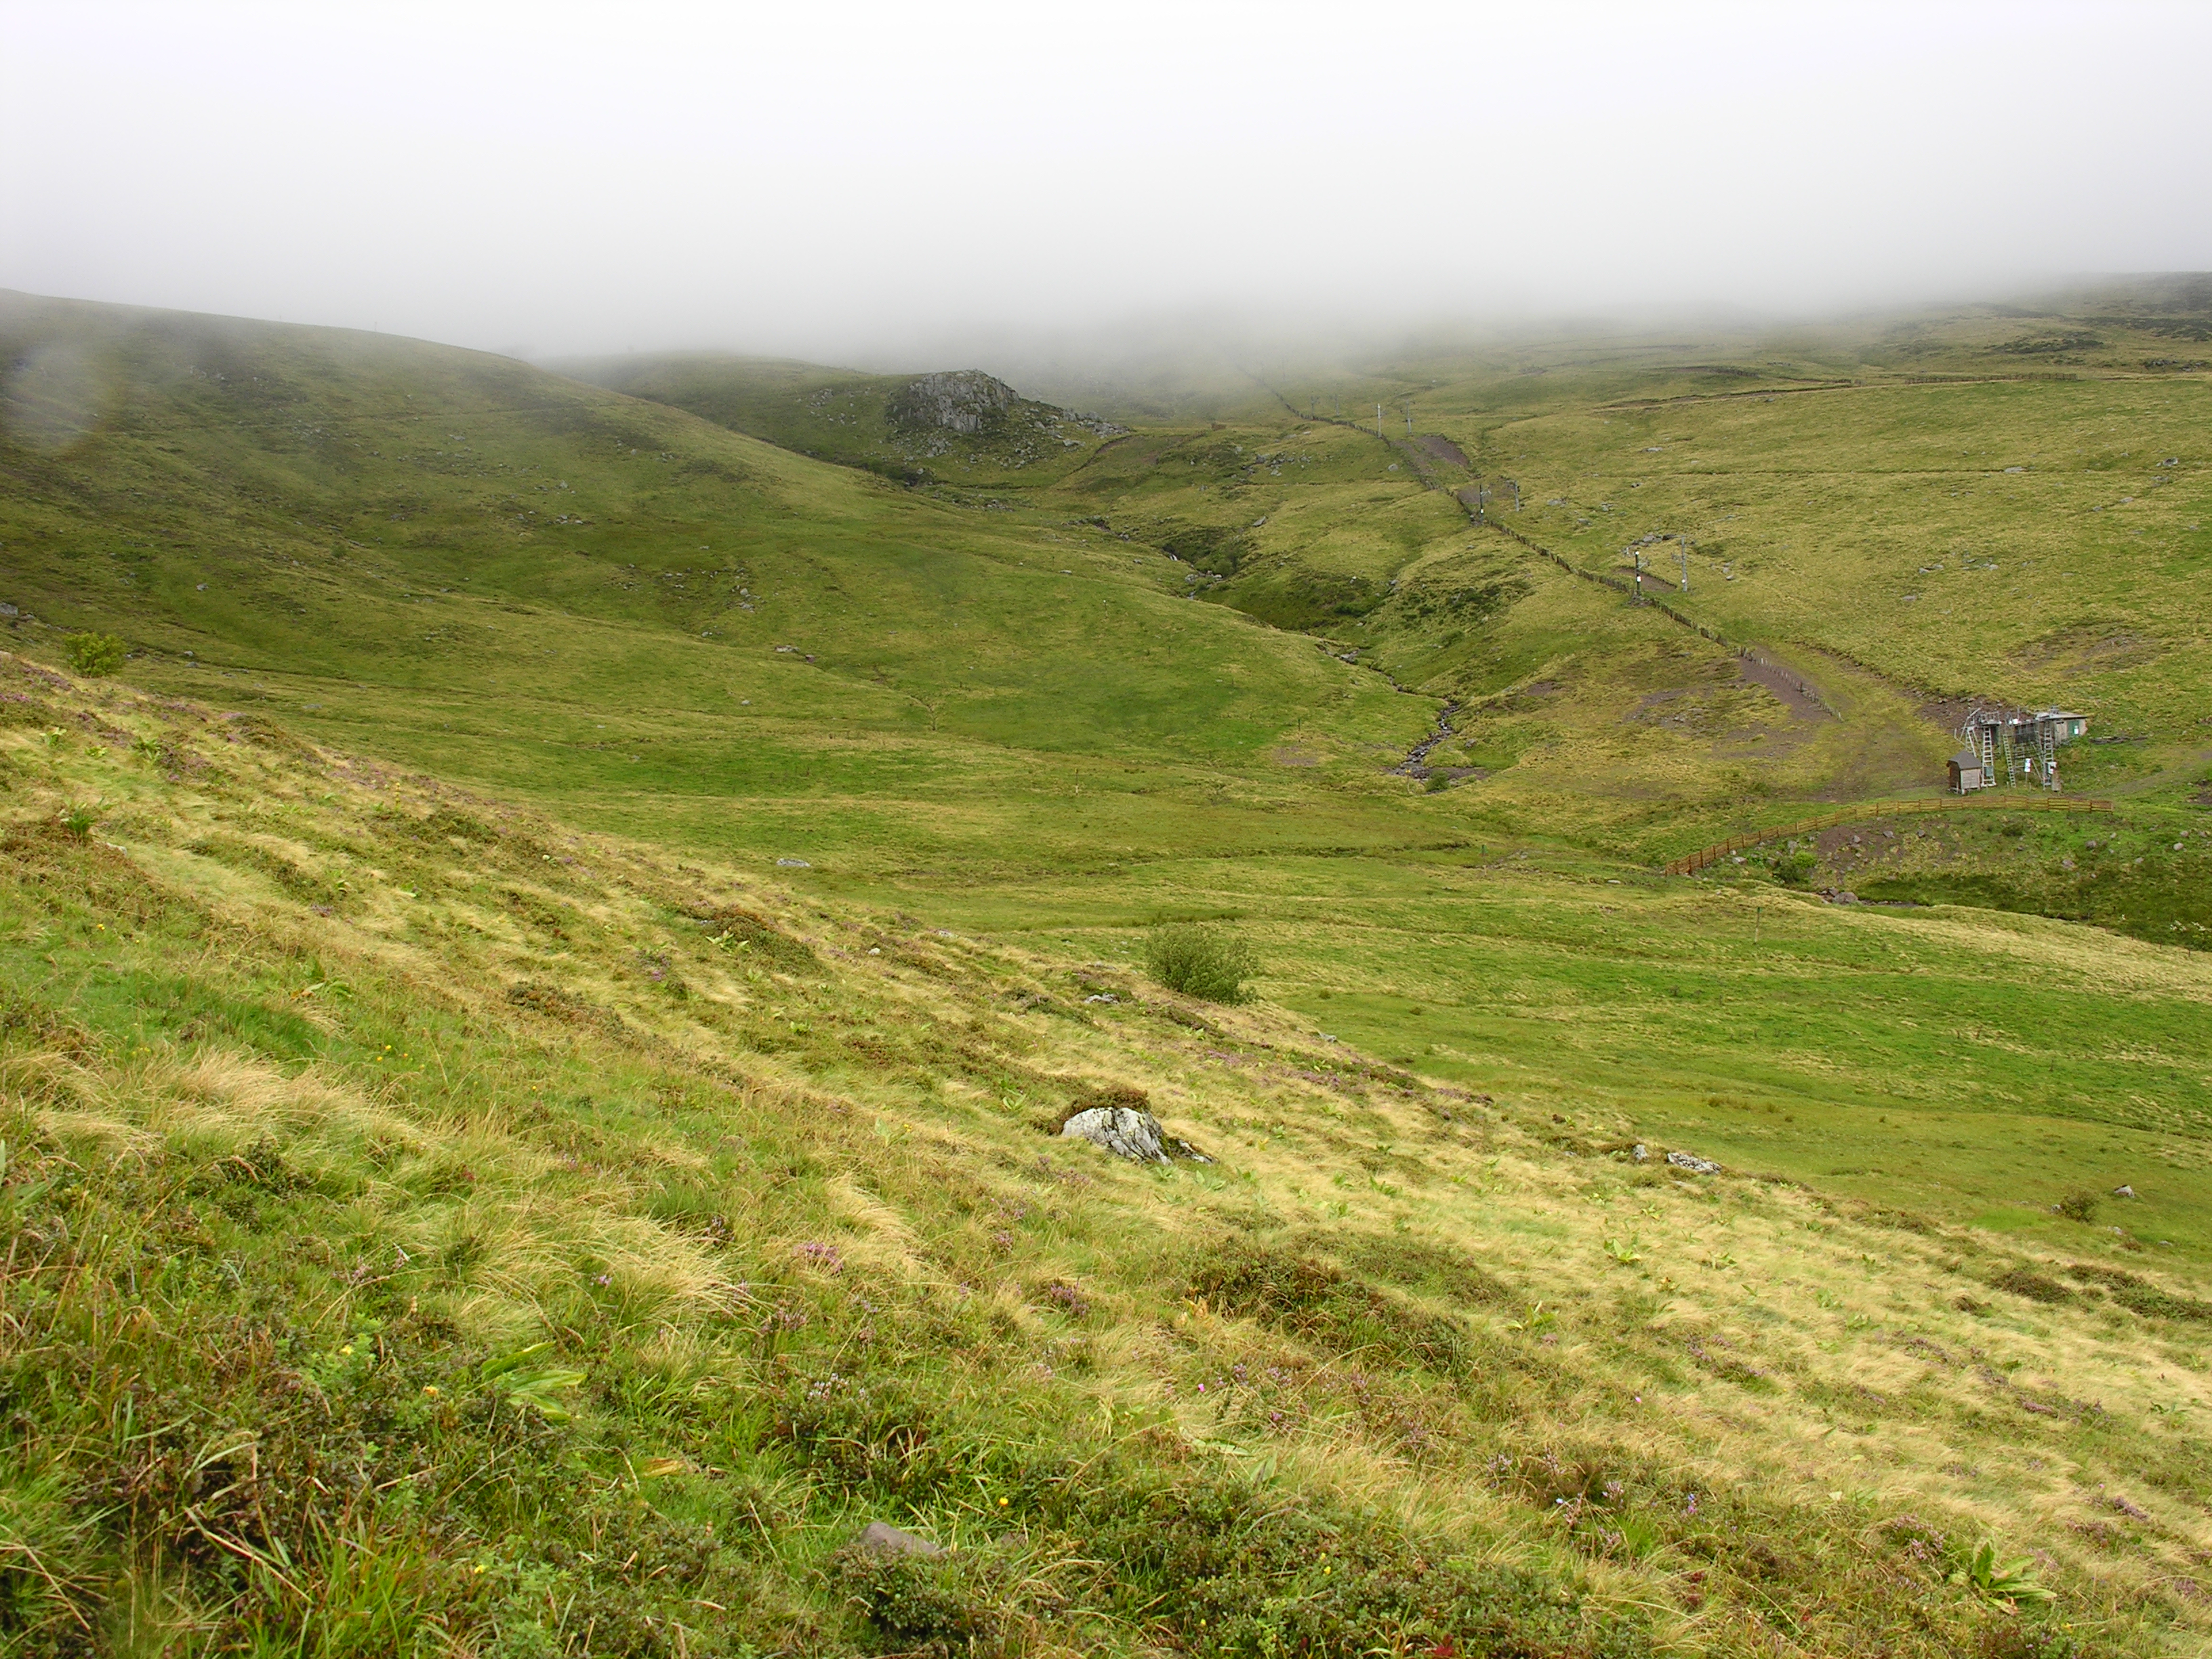
grass, walking, mountain, trail, field, meadow, prairie, hill, adventure, mountain range, france, pasture, highland, terrain, ridge, plain, auvergne, grassland, plateau, montagne, fell, habitat, loch, ecosystem, cantal, steppe, rural area, natural environment, geographical feature, mountainous landforms